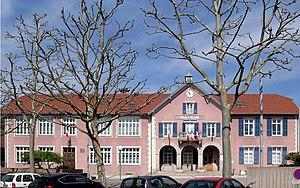
La mairie de Valdoie
Valdoie est une commune française située dans le département du Territoire de Belfort, en région Bourgogne-Franche-Comté. Chef-lieu du canton de Valdoie, elle appartient à l'agglomération belfortaine. Ses habitants sont appelés les Valdoyens.